Ringfeder

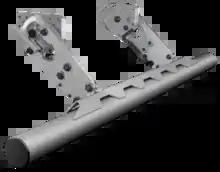
A Ringfeder underrun protection with round beam

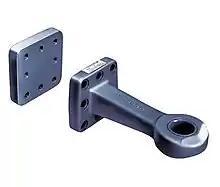
This is the drawbar eye, the part of the drawbar that goes inside the Ringfeder coupling and the locking pin drops into the loop.

A Ringfeder is typically mounted to a specially designed and built crossmember on the rear of the vehicle. This could be on the rear of a ballast tractor, rigid truck, prime mover or trailer. This mount also includes air, electrical and, if necessary, hydraulic fittings.